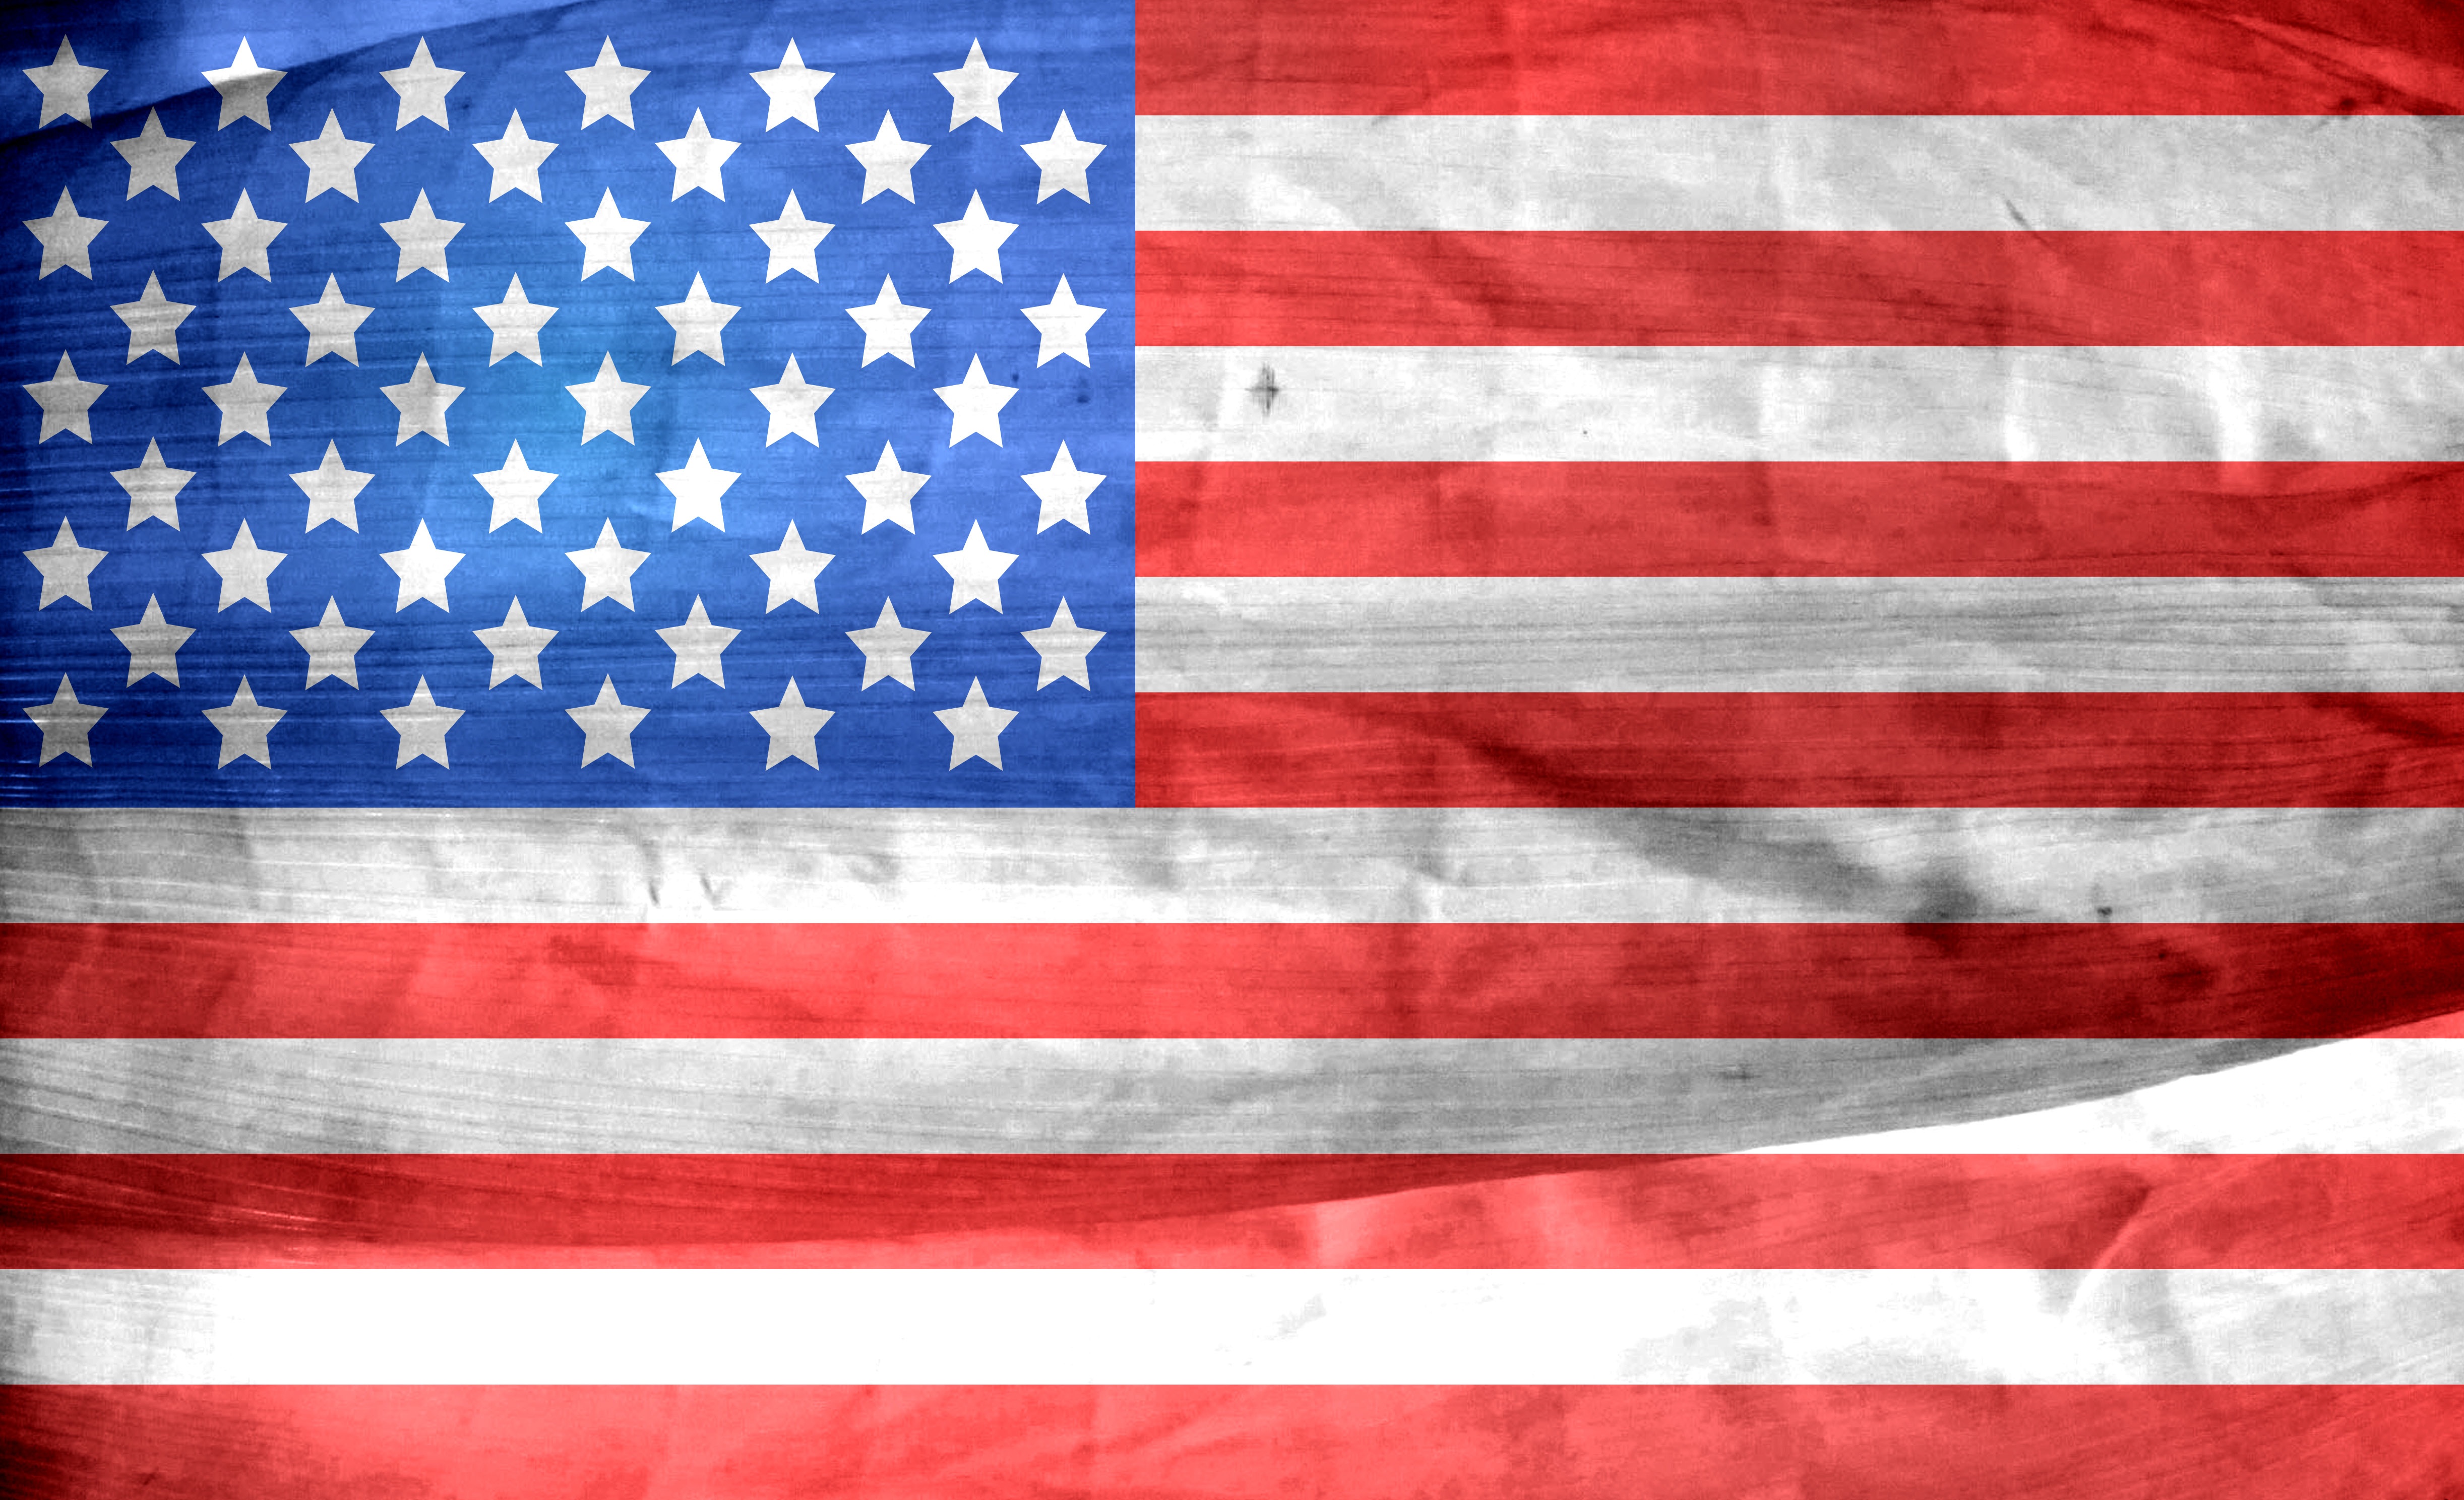
pattern, red, flag, usa, united states of america, independence day, fourth of july, patriotism, stars, states, 4th of july, flag of the united states